Naval armour

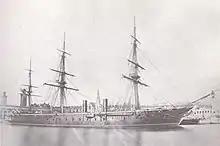
HMS "Warrior" during her third commission between 1867 and 1871

The first ironclad battleship, with iron armour over a wooden hull, "La Gloire", was launched by the French Navy in 1859 prompting the British Royal Navy to build a counter. The following year they launched HMS "Warrior", which was twice the size and had 4.5 inches of wrought iron armour (with 18 inches of teak wood backing) over an iron hull. After the first battle between two ironclads took place in 1862 during the American Civil War, it became clear that the ironclad had replaced the unarmoured line-of-battle ship as the most powerful warship afloat.